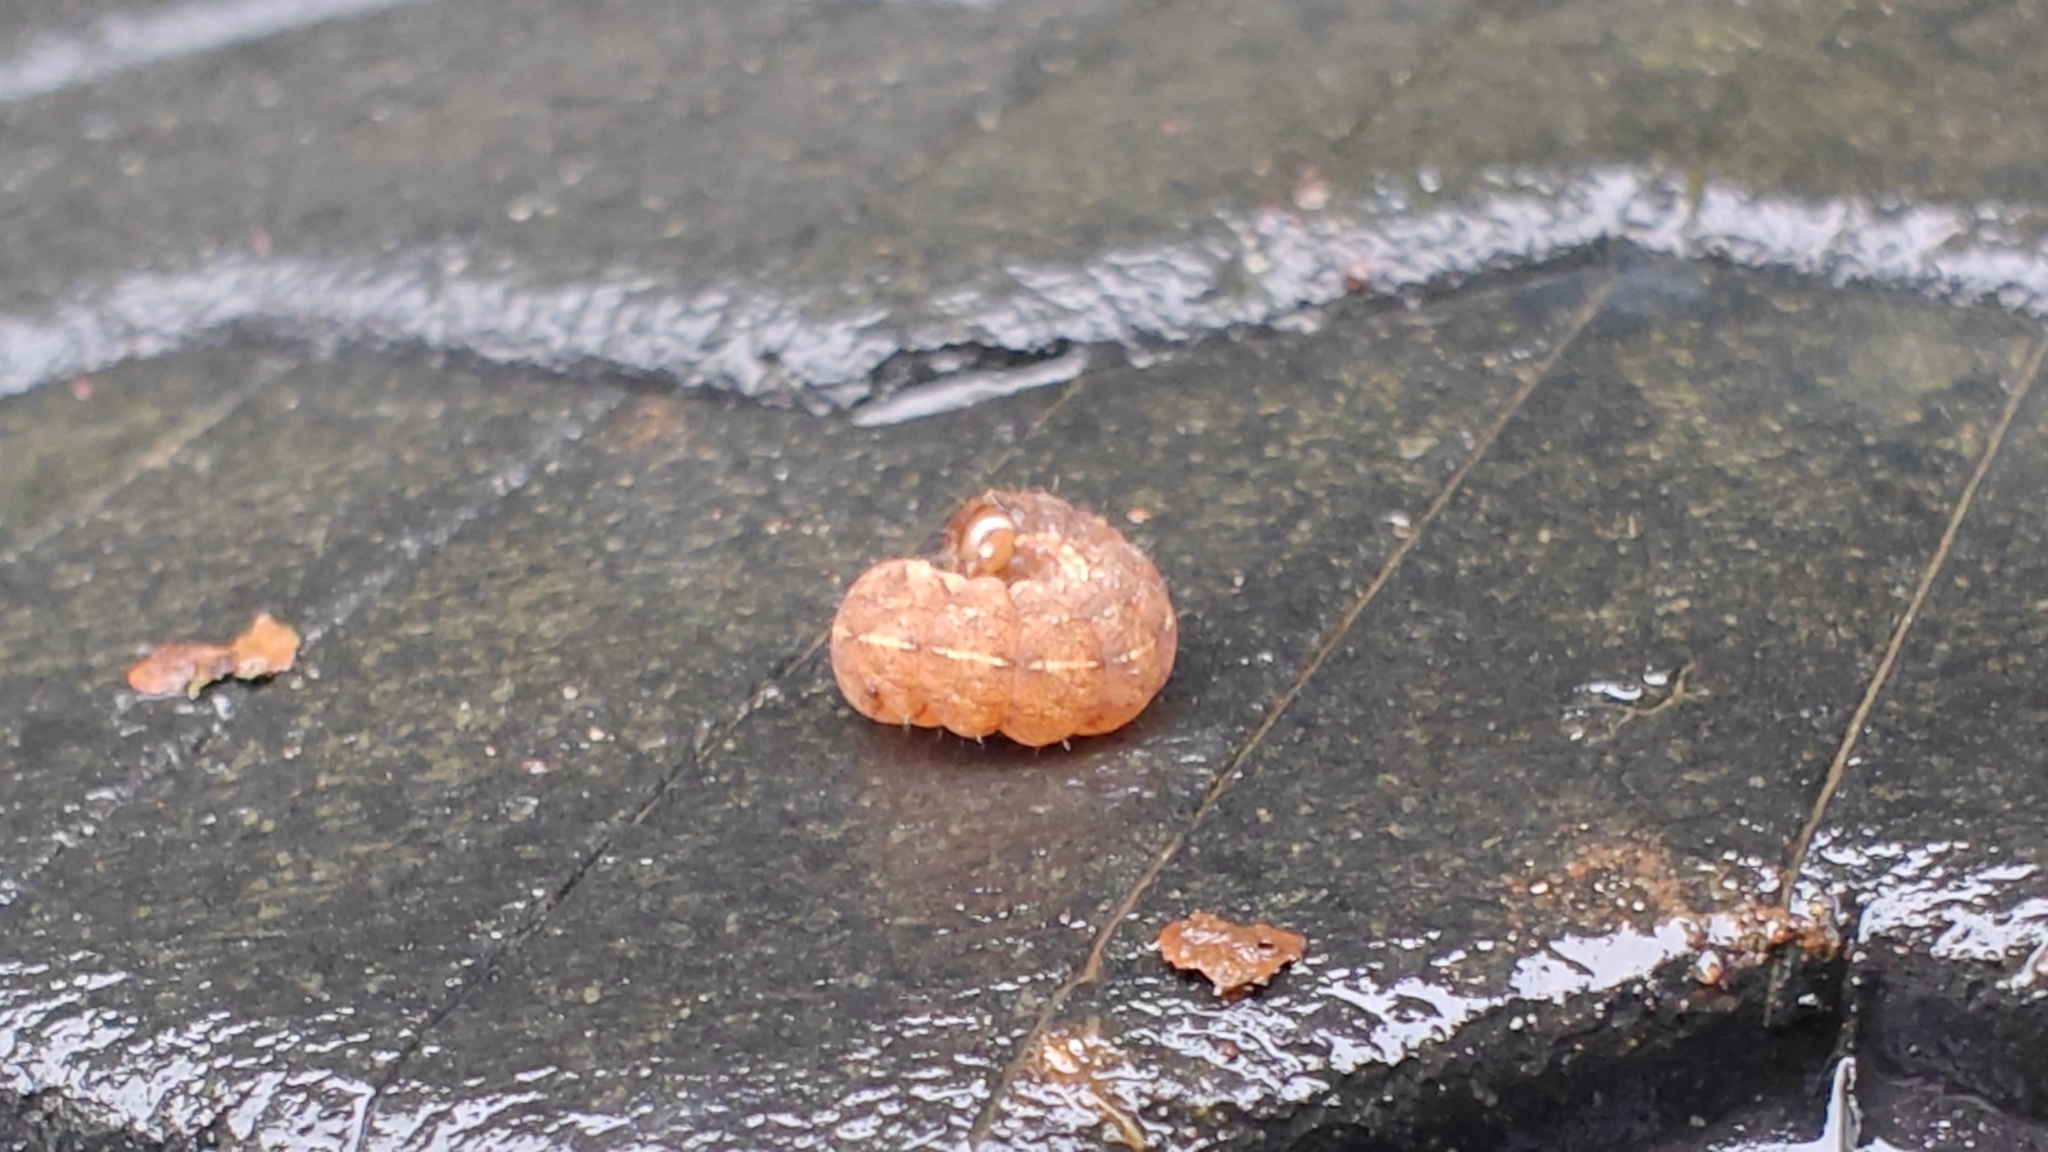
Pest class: cutworms